France in the Junior Eurovision Song Contest

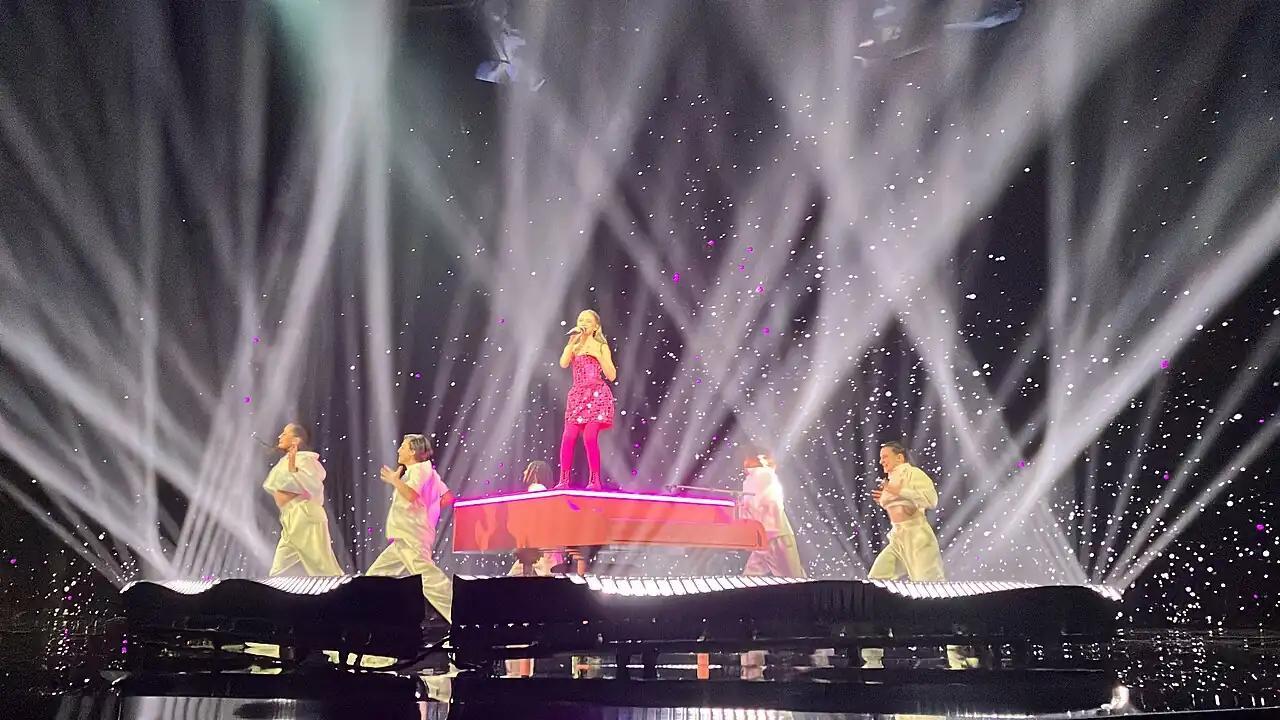
Zoé Clauzure in Nice

On 8 October 2020, France 2 selected 11-year old Valentina to represent the country at the contest in Warsaw, Poland, with her song later announced to be called "". On 29 November 2020, Valentina became the first French entrant to win the contest, giving France their first victory as well as their first win in any Eurovision event since Eurovision Young Dancers 1989. On 9 December 2020, it was confirmed by the EBU that France would host the . France opted for an internal selection for the Junior Eurovision Song Contest 2021 and was represented by French hip-hop and R&B singer Enzo. His selected song was "Tic Tac", which was released at midnight on 22 October. It was written and composed by Alban Lico, and was described as "an invitation to take a break to enjoy simple things far from our hectic and hyperconnected lives", according to France 2. During the opening ceremony and the running order draw, which both took place on 13 December 2021, host country France was drawn to perform thirteenth, following Ukraine and preceding Azerbaijan. At the end of the contest, France received 187 points, placing 3rd out of 19 participating countries.